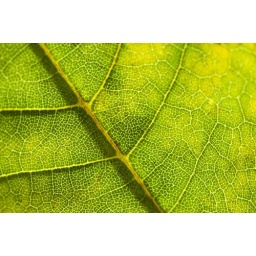
End of Summer. Taken against a window - leaf stuck to the glass with masking tape. No front-lighting used.